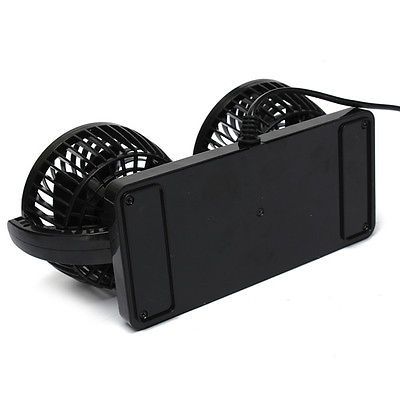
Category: fan